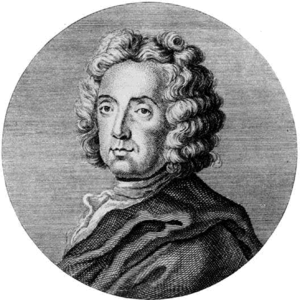
Georg Friedrich Haendel [ˈɡeːɔʁk ˈfʁiːdʁɪç ˈhɛndəl] ou Georg Friederich Händel est un compositeur allemand, devenu sujet anglais, né le 23 février 1685 à Halle-sur-Saale et mort le 14 avril 1759 à Westminster.
Février : Les Amants magnifiques, comédie-ballet de Molière et Jean-Baptiste Lully.